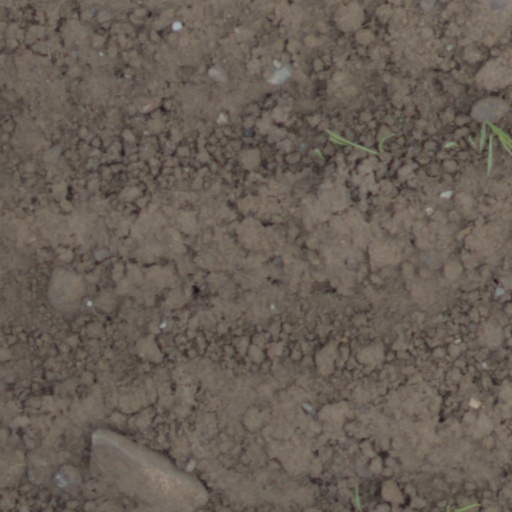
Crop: wheat